Marco Lo Muscio

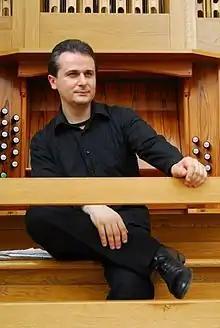
Marco Lo Muscio: Italian organist, pianist and composer

Marco Lo Muscio (born 1971) is an Italian organist, pianist and composer, who lives and works in Italy, Europe, Russian Federation and America.